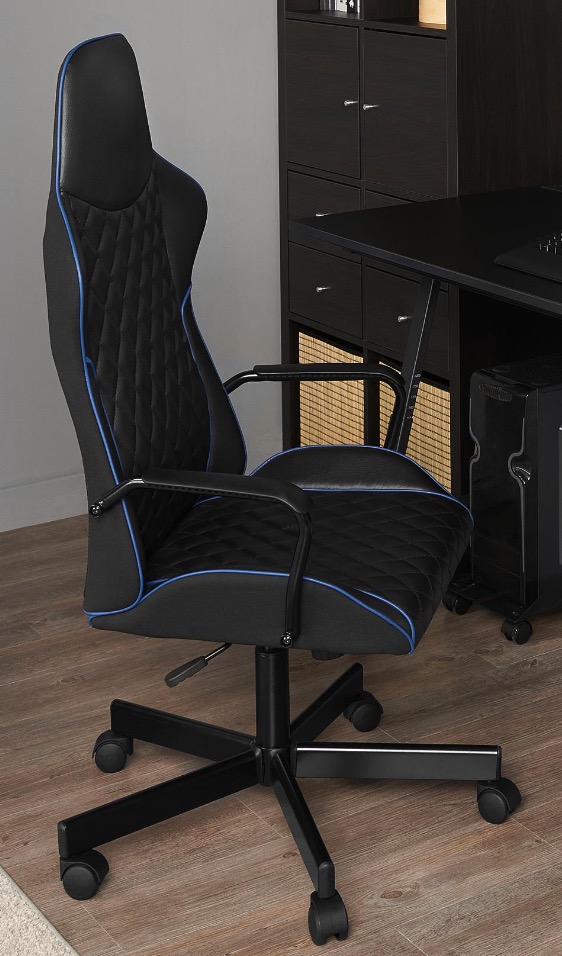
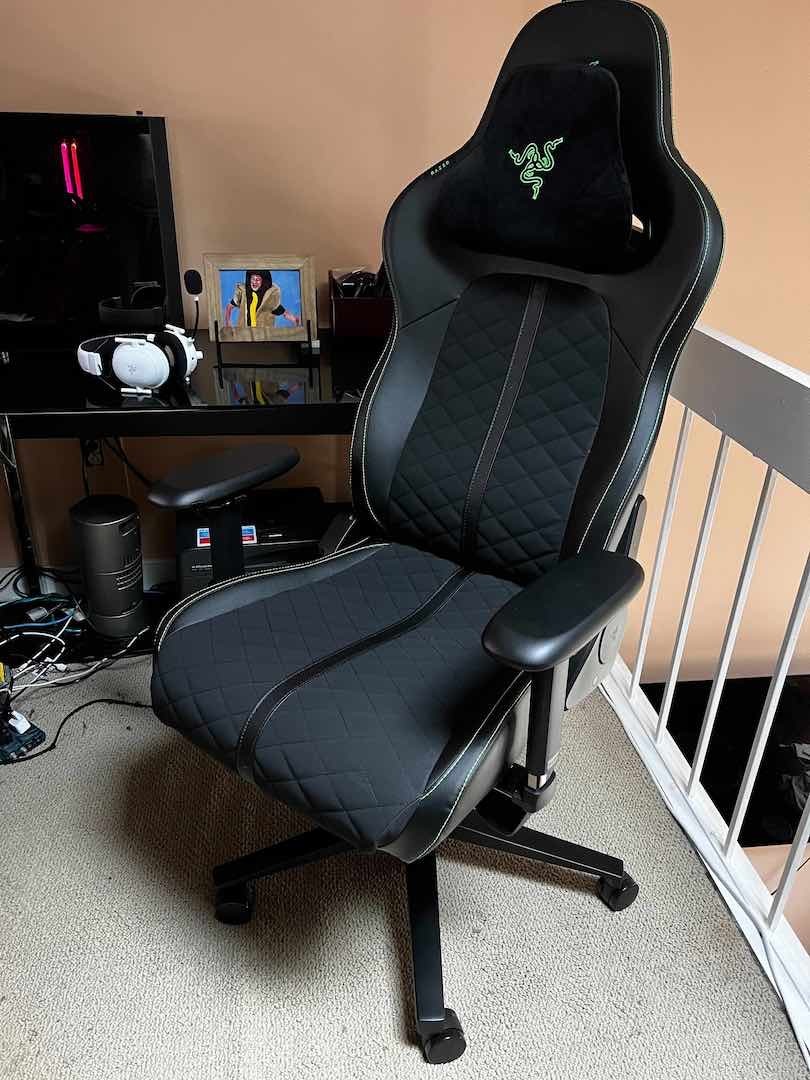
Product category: items_chair
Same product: no